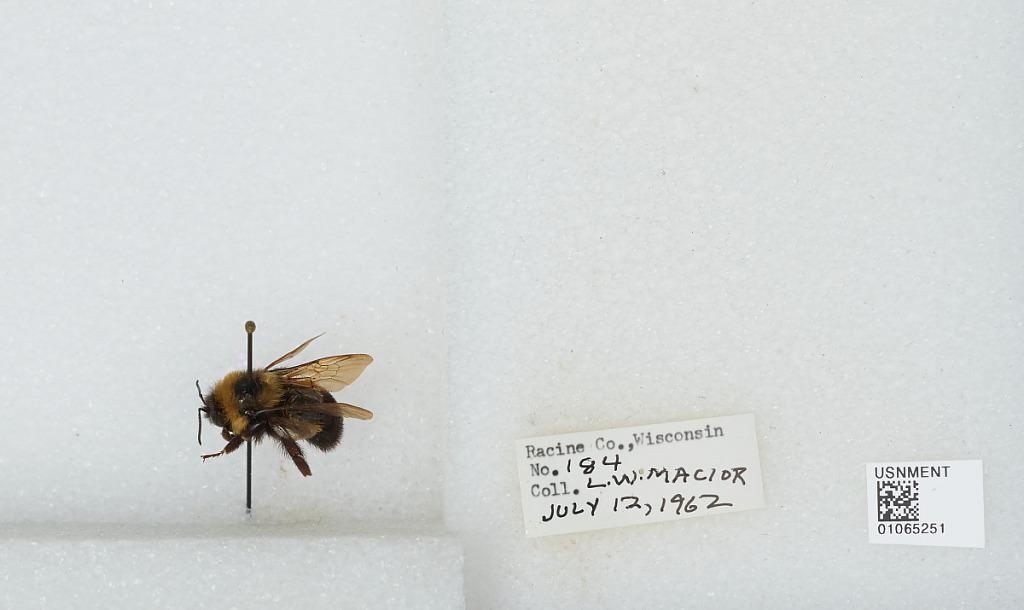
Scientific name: Bombus (Bombus) affinis Cresson
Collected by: L. Macior
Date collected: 1962-7-12
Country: United States
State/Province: Wisconsin
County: Racine
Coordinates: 42.78, -87.76